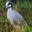
Label: bird